Amman

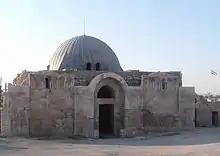
The Umayyad Palace on top of Amman's Citadel Hill, built around AD 700

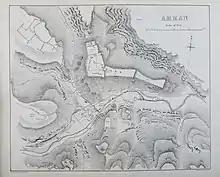
The first scientific map of Amman, 1881. The British surveyors noted that: "The Circassian colony established by the Sultan at Amman about 1879 [is] neither prosperous nor likely to become so".

In the 630s, the Rashidun Caliphate conquered the region from the Byzantines, beginning the Islamic era in the Levant. Philadelphia was renamed "Amman" by the Muslims and became part of the district of Jund Dimashq. A large part of the population already spoke Arabic, which facilitated integration into the caliphate, as well as several conversions to Islam. Under the Umayyad caliphs who began their rule in 661 AD, numerous desert castles were established as a means to govern the desert area of modern-day Jordan, several of which are still well-preserved. Amman had already been functioning as an administrative centre. The Umayyads built a large palace on the Amman Citadel hill, known today as the Umayyad Palace. Amman was later destroyed by several earthquakes and natural disasters, including a particularly severe earthquake in 749. The Umayyads were overthrown by the Abbasids three years later.